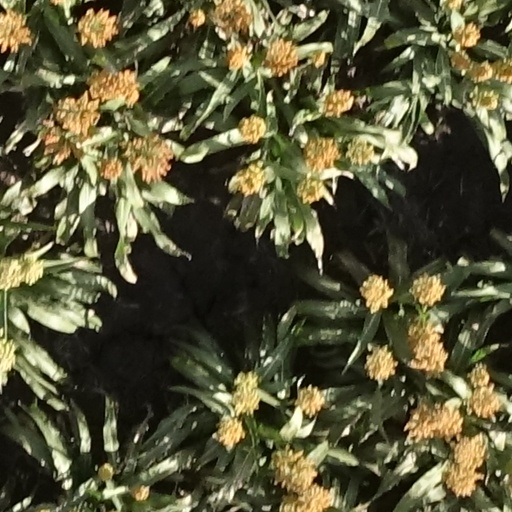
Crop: sorghum